Independence or Death (painting)

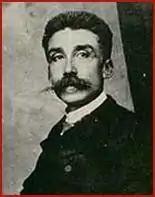
Photo of Pedro Américo (date and photographer unknown).

Pedro Américo was born in 1843, in the Paraíba Province of Brazil, more specifically in the now municipality of Areia, at the time the small town of "Brejo d'Areia". Since his youth, he showed a vocation for painting, being 10 years old when he participated as a drawer of flora and fauna in a scientific expedition through Northeastern Brazil led by the French naturalist Louis Jacques Brunet. At approximately 13 years old, he entered the Imperial Academy of Fine Arts, in the city of Rio de Janeiro. His performance at the academy made him known even to Emperor Pedro II, who sponsored a trip to Paris and studies at the École nationale supérieure des Beaux-Arts, where the artist perfected his style, mainly in historical painting. His most famous work, "Independence or Death" (Portuguese: ), was shown for the first time in the Accademia di Belle Arti di Firenze (Academy of Fine Arts of Florence) on April 8, 1888. After going to Brazil, remaining there for a few years, he returned to Florence, where he died in 1905.